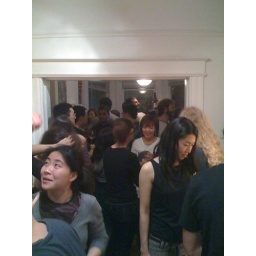
insanely packed pizza party in our kitchen